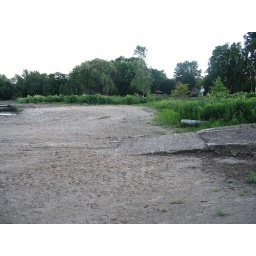
North end by the Park. This is the boat launch. No water near the launch.